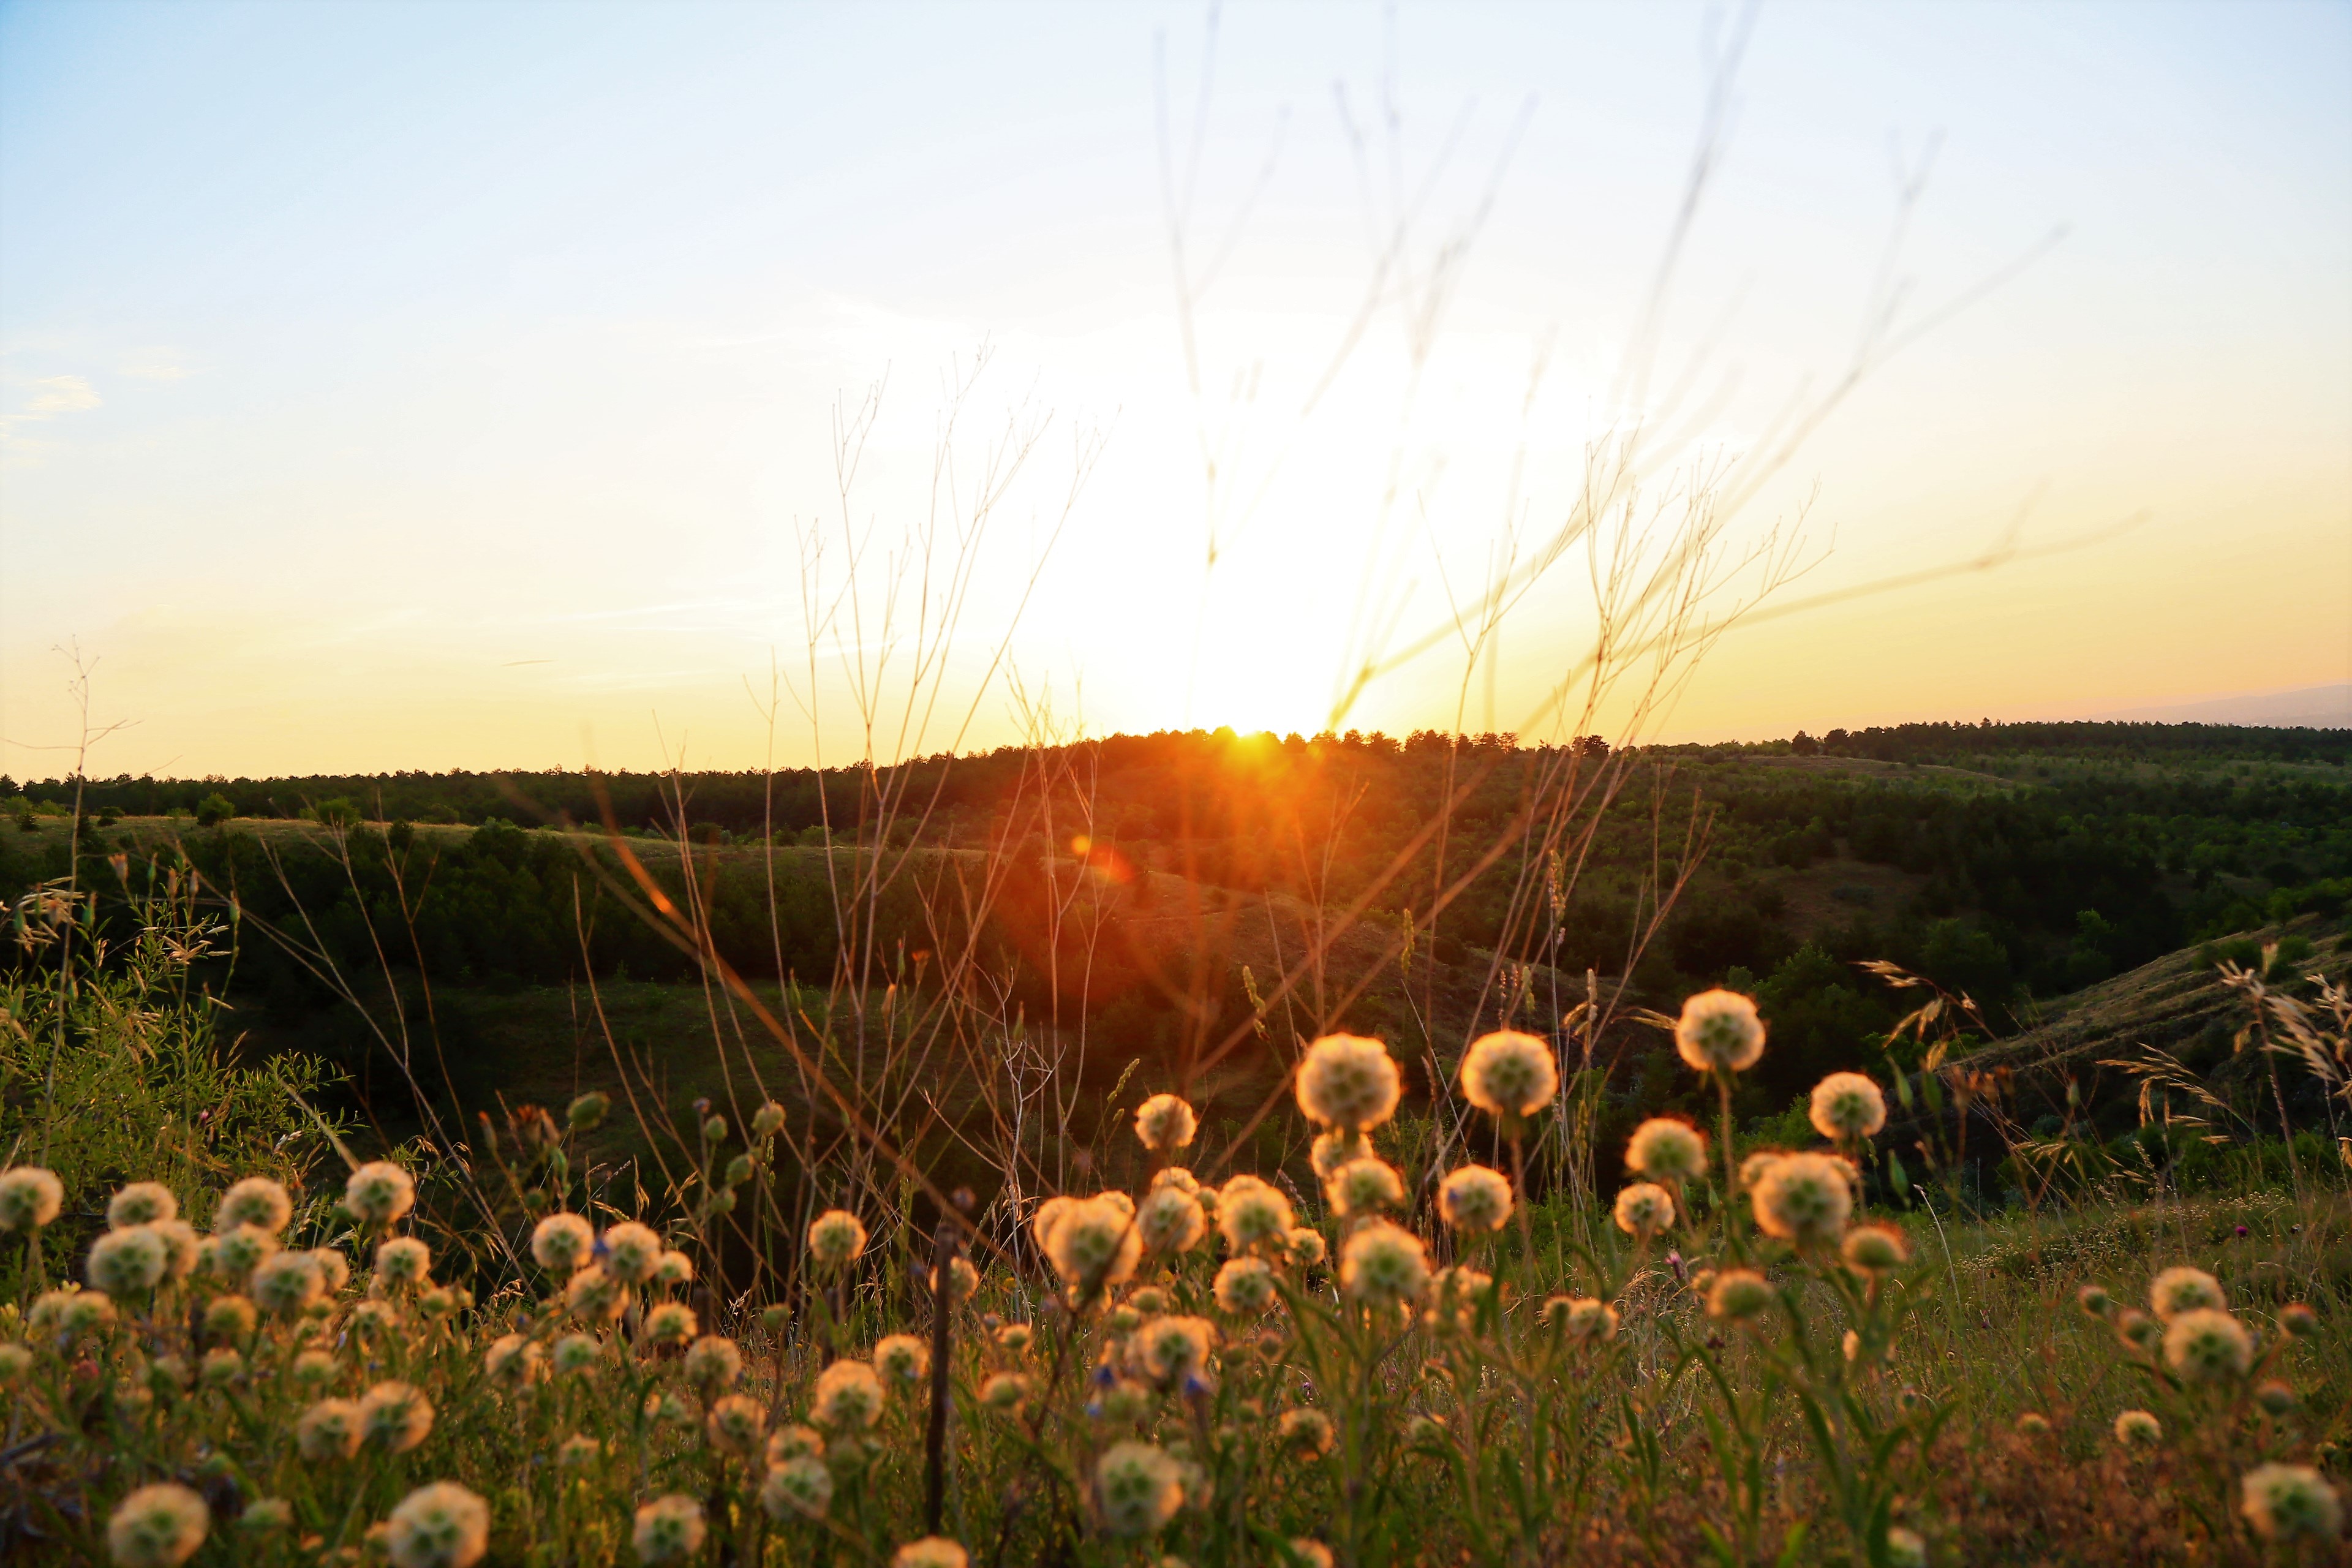
sunset, sun, landscape, herbs, evening, mountains, nature, sky, meadow, grass, field, natural landscape, morning, pasture, sunlight, flower, grassland, spring, grass family, wildflower, plant, rural area, sunrise, prairie, dandelion, ecoregion, horizon, cloud, backlighting, farm, hill, afterglow, coquelicot, sunflower